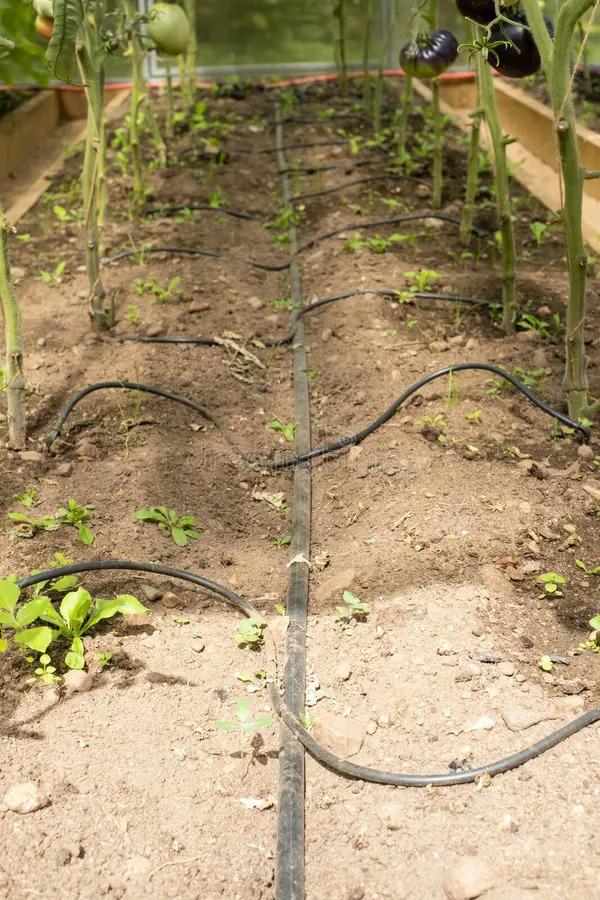
Kilimo cha umwagiliaji kinachofanyika katika ardhi yenye rutuba ambayo, ina uwepo wa mimea mchanganyiko ikiwa mkulima amepitisha mirija midogomidogo, iliyobeba maji yanayoenda katika mmea; na kusaidia mmea kuwa na ukuaji mzuri kutokana na kupata maji kwa wakati.